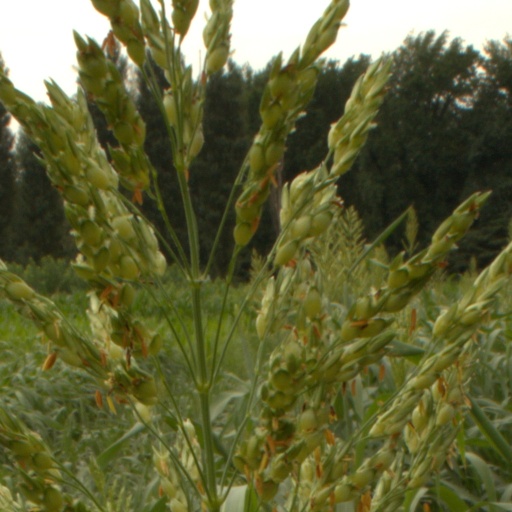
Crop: sorghum